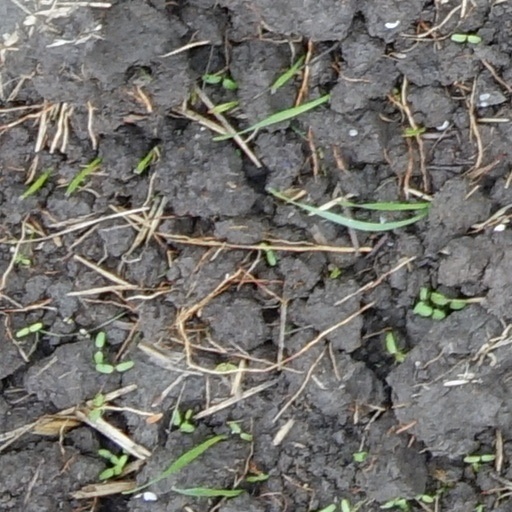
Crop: wheat